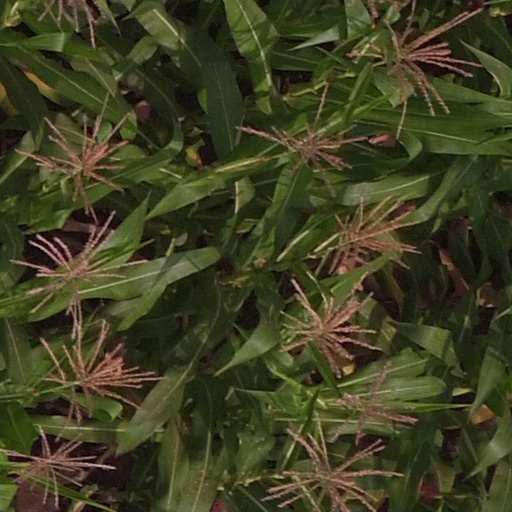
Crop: maize; corn